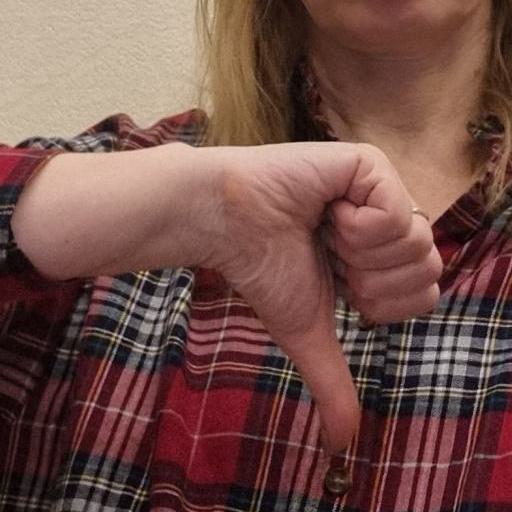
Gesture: dislike